Dhool (2011 film)

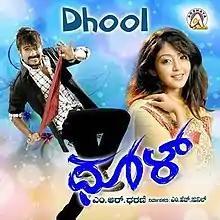

Dhool is a 2011 Indian Kannada-language romantic action film written and directed by Dharani, son of director M. S. Rajashekar in his second directorial venture after "Baalashiva". The film was produced by M. H. Sunil. The film stars Yogesh, Aindrita Ray and Prakash Raj. It was a remake of Tamil hit film, "Thiruvilaiyaadal Aarambam" (2006), directed by Boopathy Pandian. Prakash Raj reprised his own role from the original version. The film stars the soundtrack and original scores composed by V. Harikrishna.